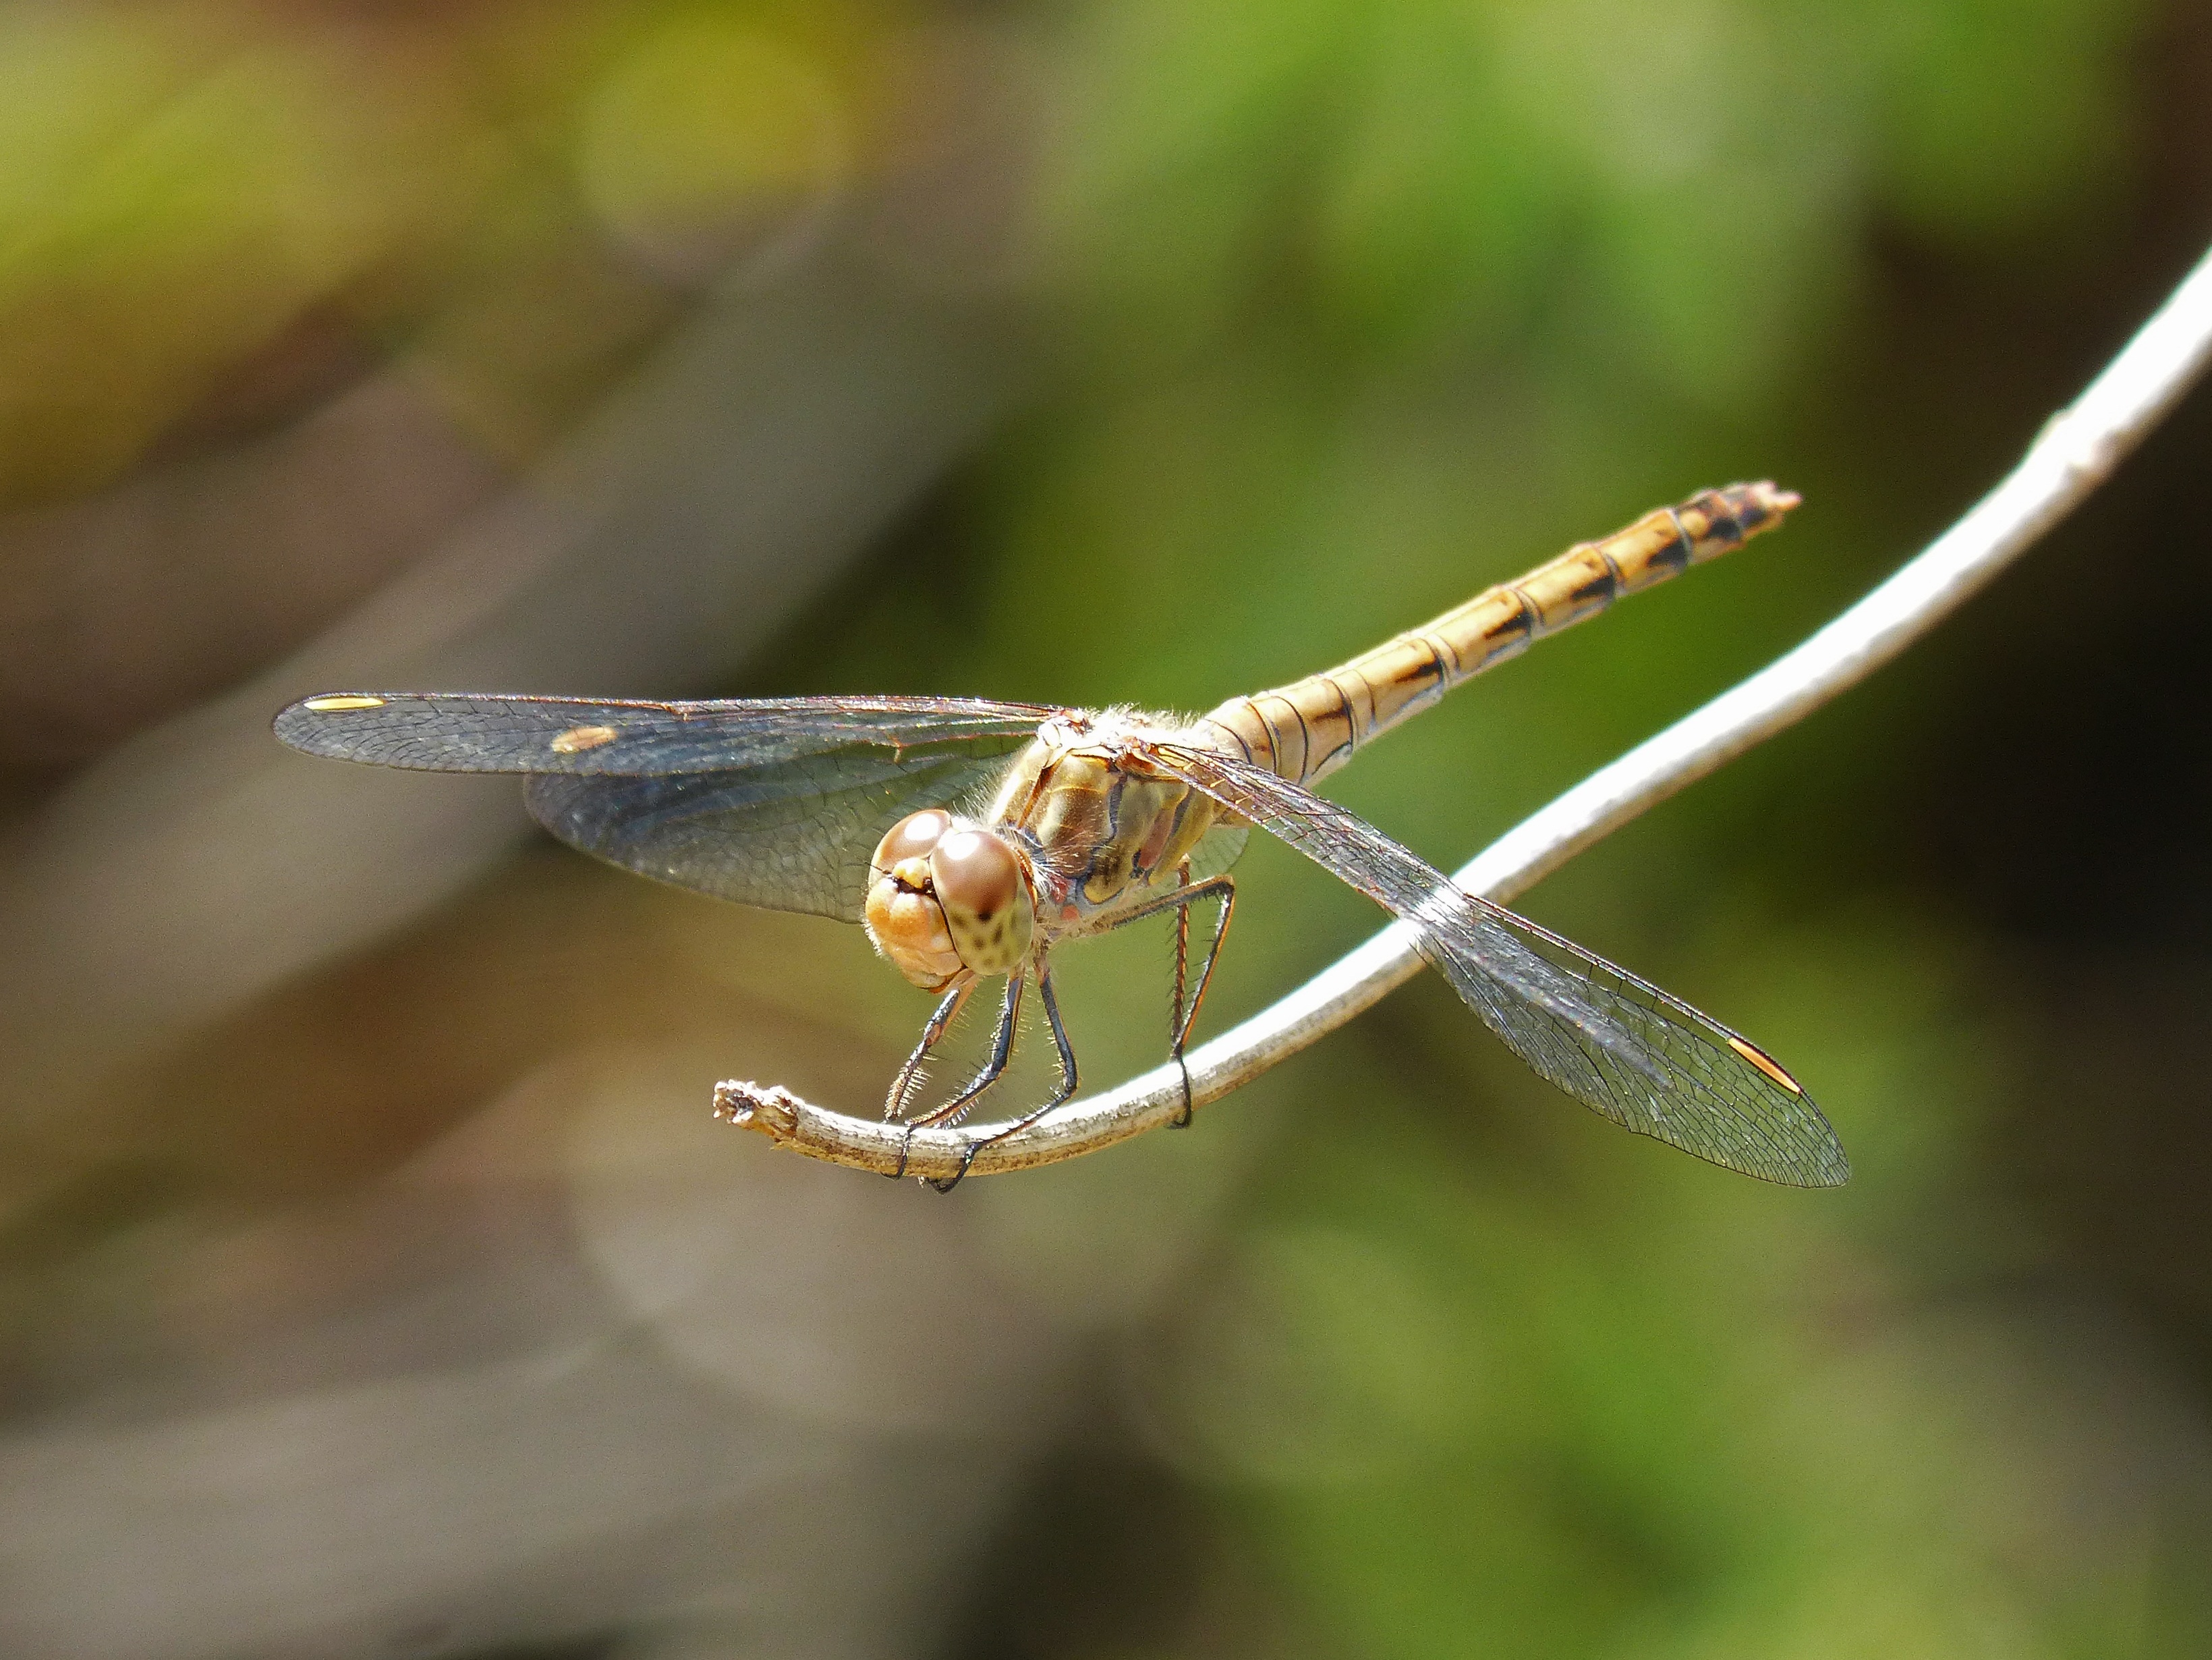
nature, branch, wing, photography, pond, insect, fauna, invertebrate, close up, dragonfly, wetland, damselfly, macro photography, arthropod, sympetrum striolatum, winged insect, dragonflies and damseflies